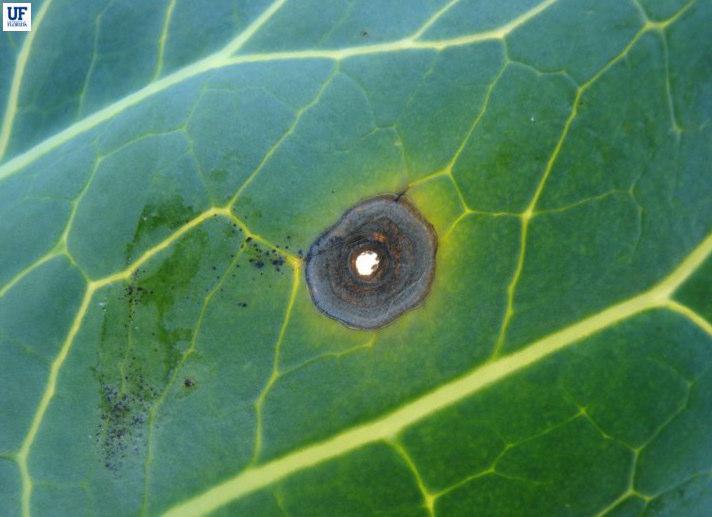
Plant: Broccoli
Disease: broccoli ring spot